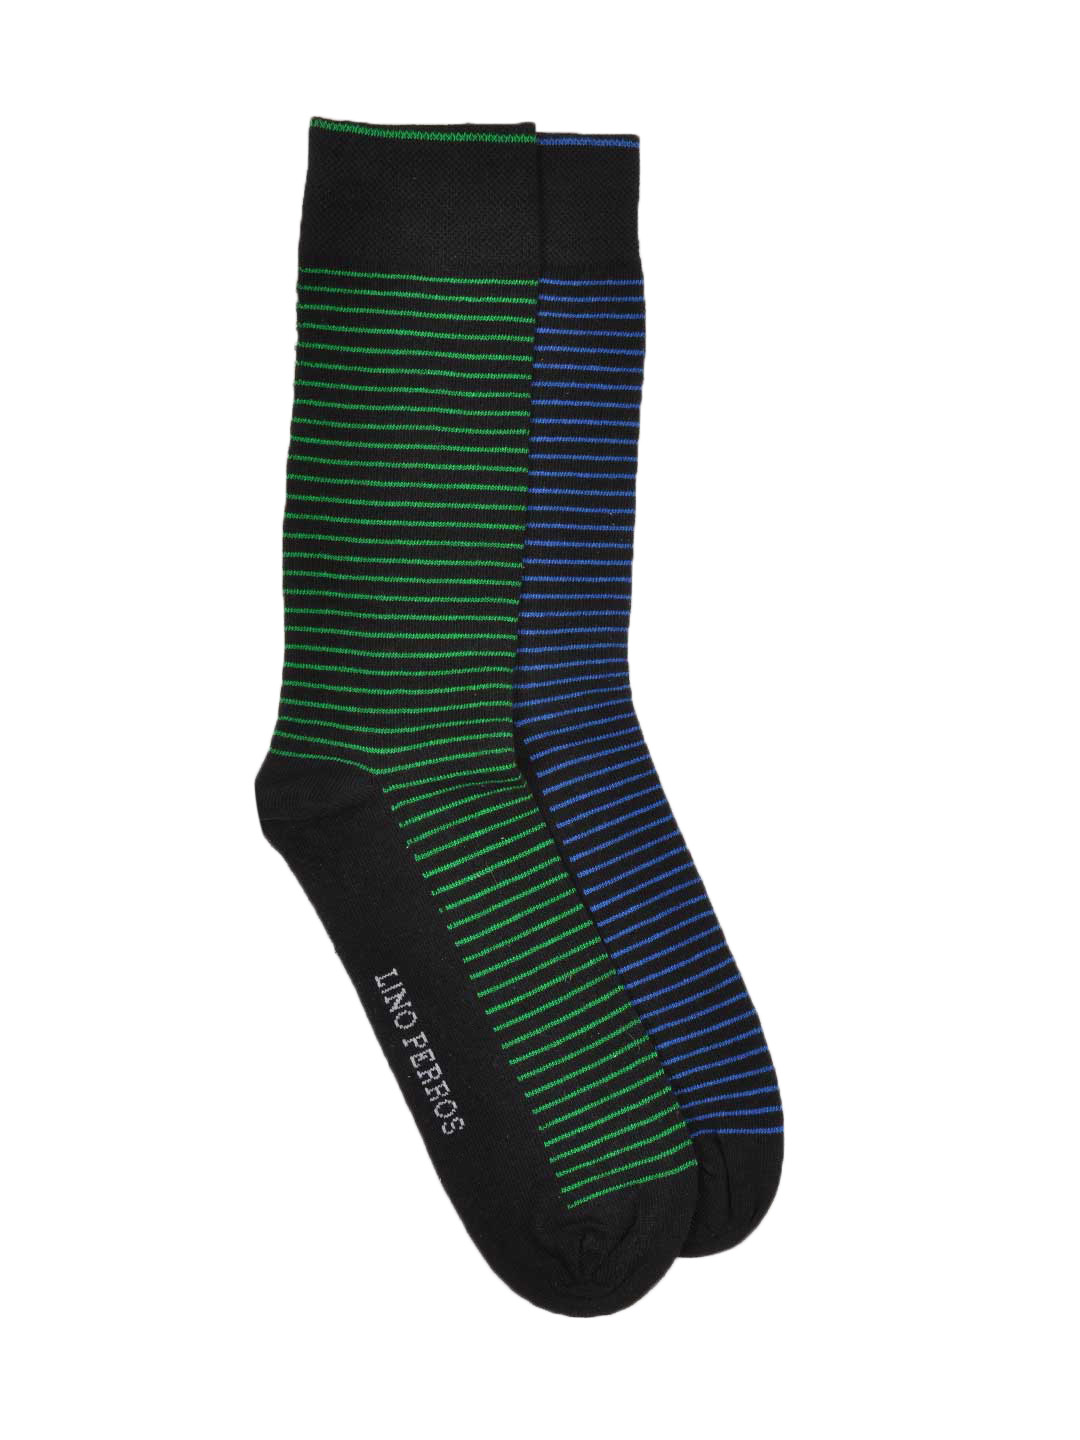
Lino Perros Men Pack Of Two Socks
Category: Accessories / Socks / Socks
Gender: Men
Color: Black
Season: Spring 2013
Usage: Casual